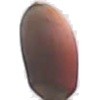
Label: hazelnut